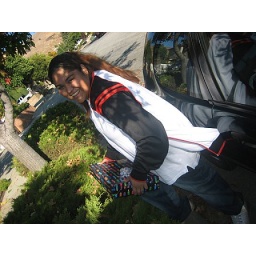
Kaitlyn stuck in the car at Raman's house